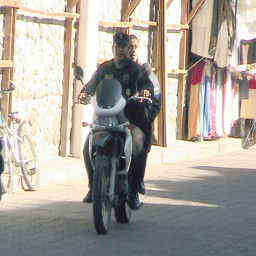
Two men riding together on a dirt bike.
Two men riding on a black and grey motorcycle in a street.
two people riding on a motorcycle with buildings in the background
Two men are riding a motor bike through a street.
A police officer gives a man a ride on the back of a motorcycle.